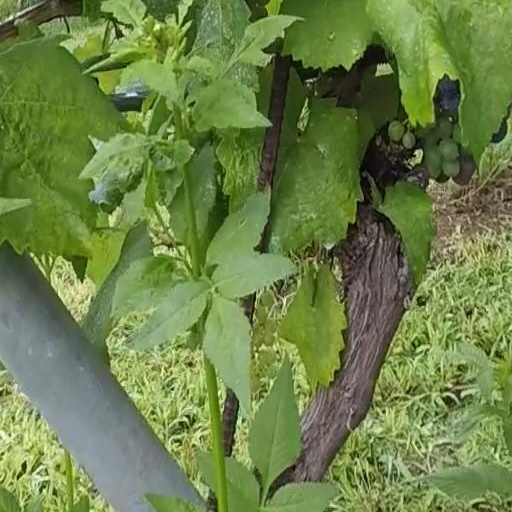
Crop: grape